Granville Bantock

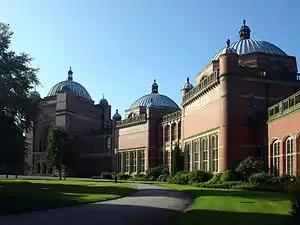
Birmingham University

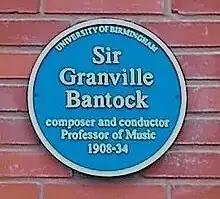
University of Birmingham – blue plaque

Early conducting engagements took him around the world with a musical comedy troupe. With his brother Leedham Bantock he wrote a couple of music hall songs which met with some success. He founded a music magazine, "The New Quarterly Music Review", but this lasted only a few years. In 1897, he became conductor at the New Brighton Tower concerts, where he promoted the works of Joseph Holbrooke, Frederic Hymen Cowen, Charles Steggall, Edward German, Hubert Parry, Charles Villiers Stanford, Corder and others, frequently devoting whole concerts to a single composer. He was also conductor of the Liverpool Orchestral Society with which he premiered Delius's "Brigg Fair" on 18 January 1908. He became the principal of the Birmingham and Midland Institute school of music in 1900. He was a close friend of fellow composer Havergal Brian. He was Peyton Professor of Music at the University of Birmingham from 1908 to 1934 (in which post he succeeded Sir Edward Elgar). In 1934, he was elected Chairman of the Corporation of Trinity College of Music in London. He was knighted in 1930. His students included Anthony Bernard, Lilian Elkington, Eric Fogg and Dorothy Howell.